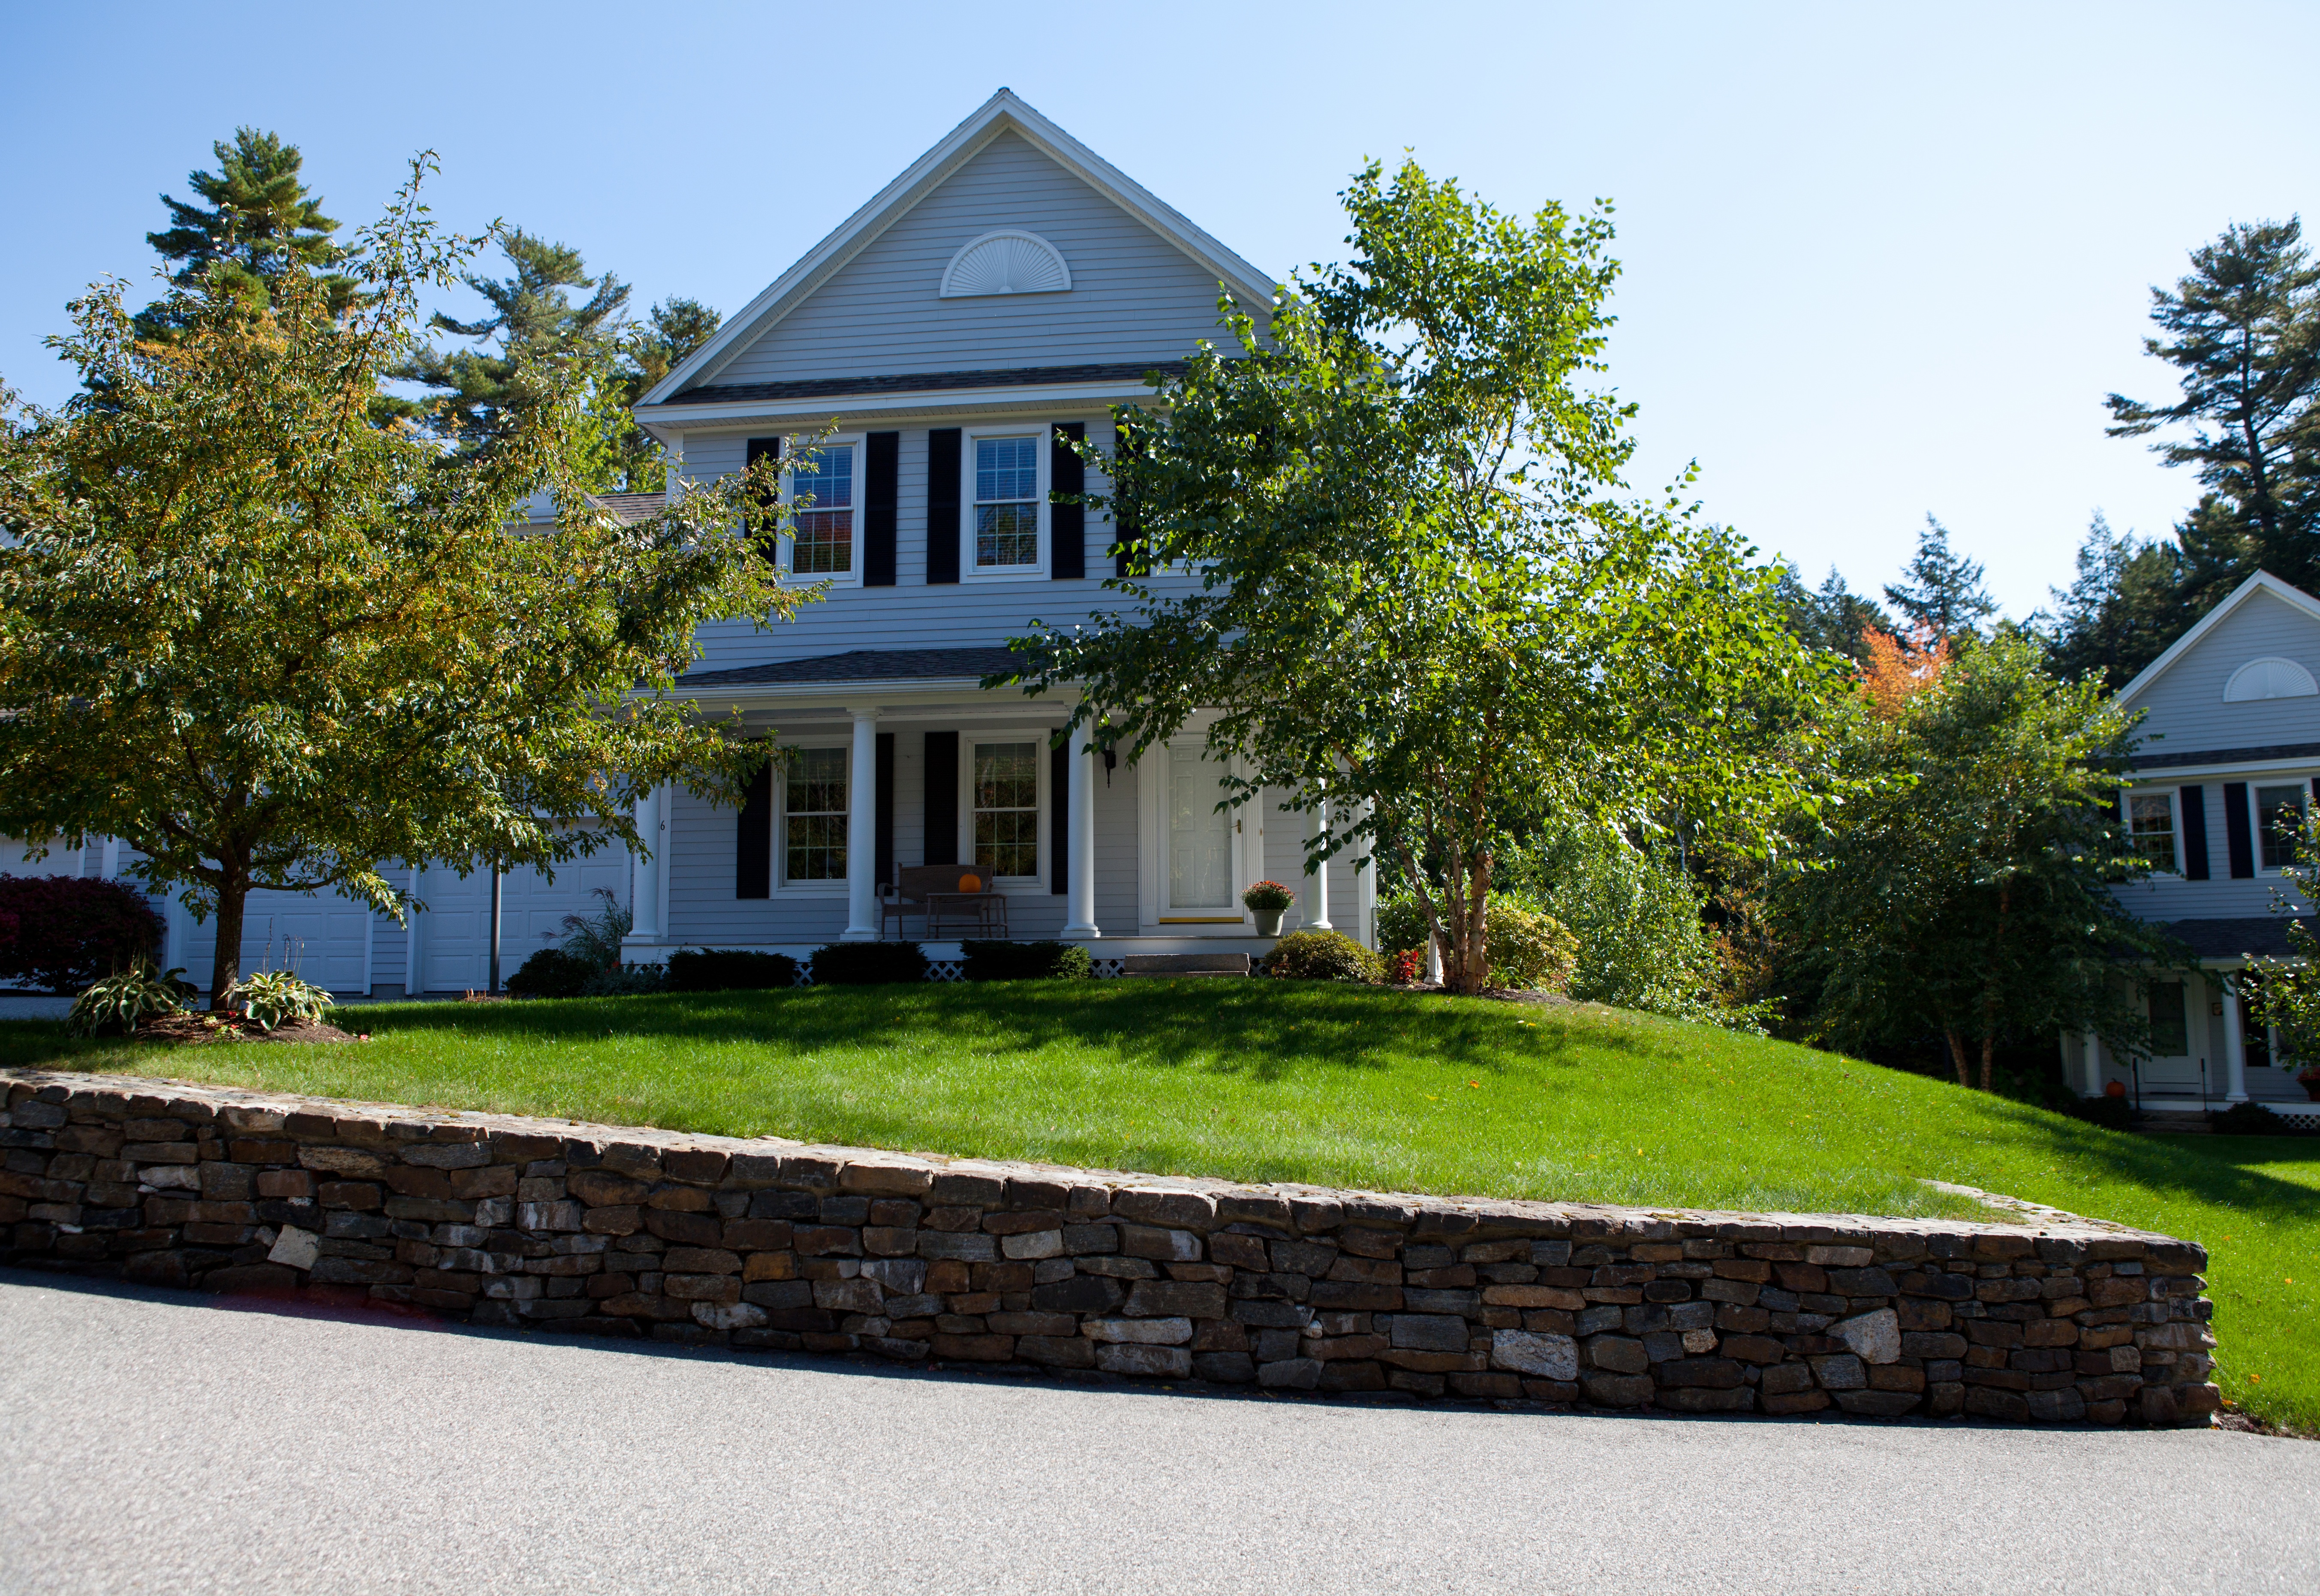
architecture, lawn, villa, mansion, house, building, home, suburb, cottage, backyard, facade, property, garden, courtyard, farmhouse, estate, yard, neighbourhood, real estate, residential area